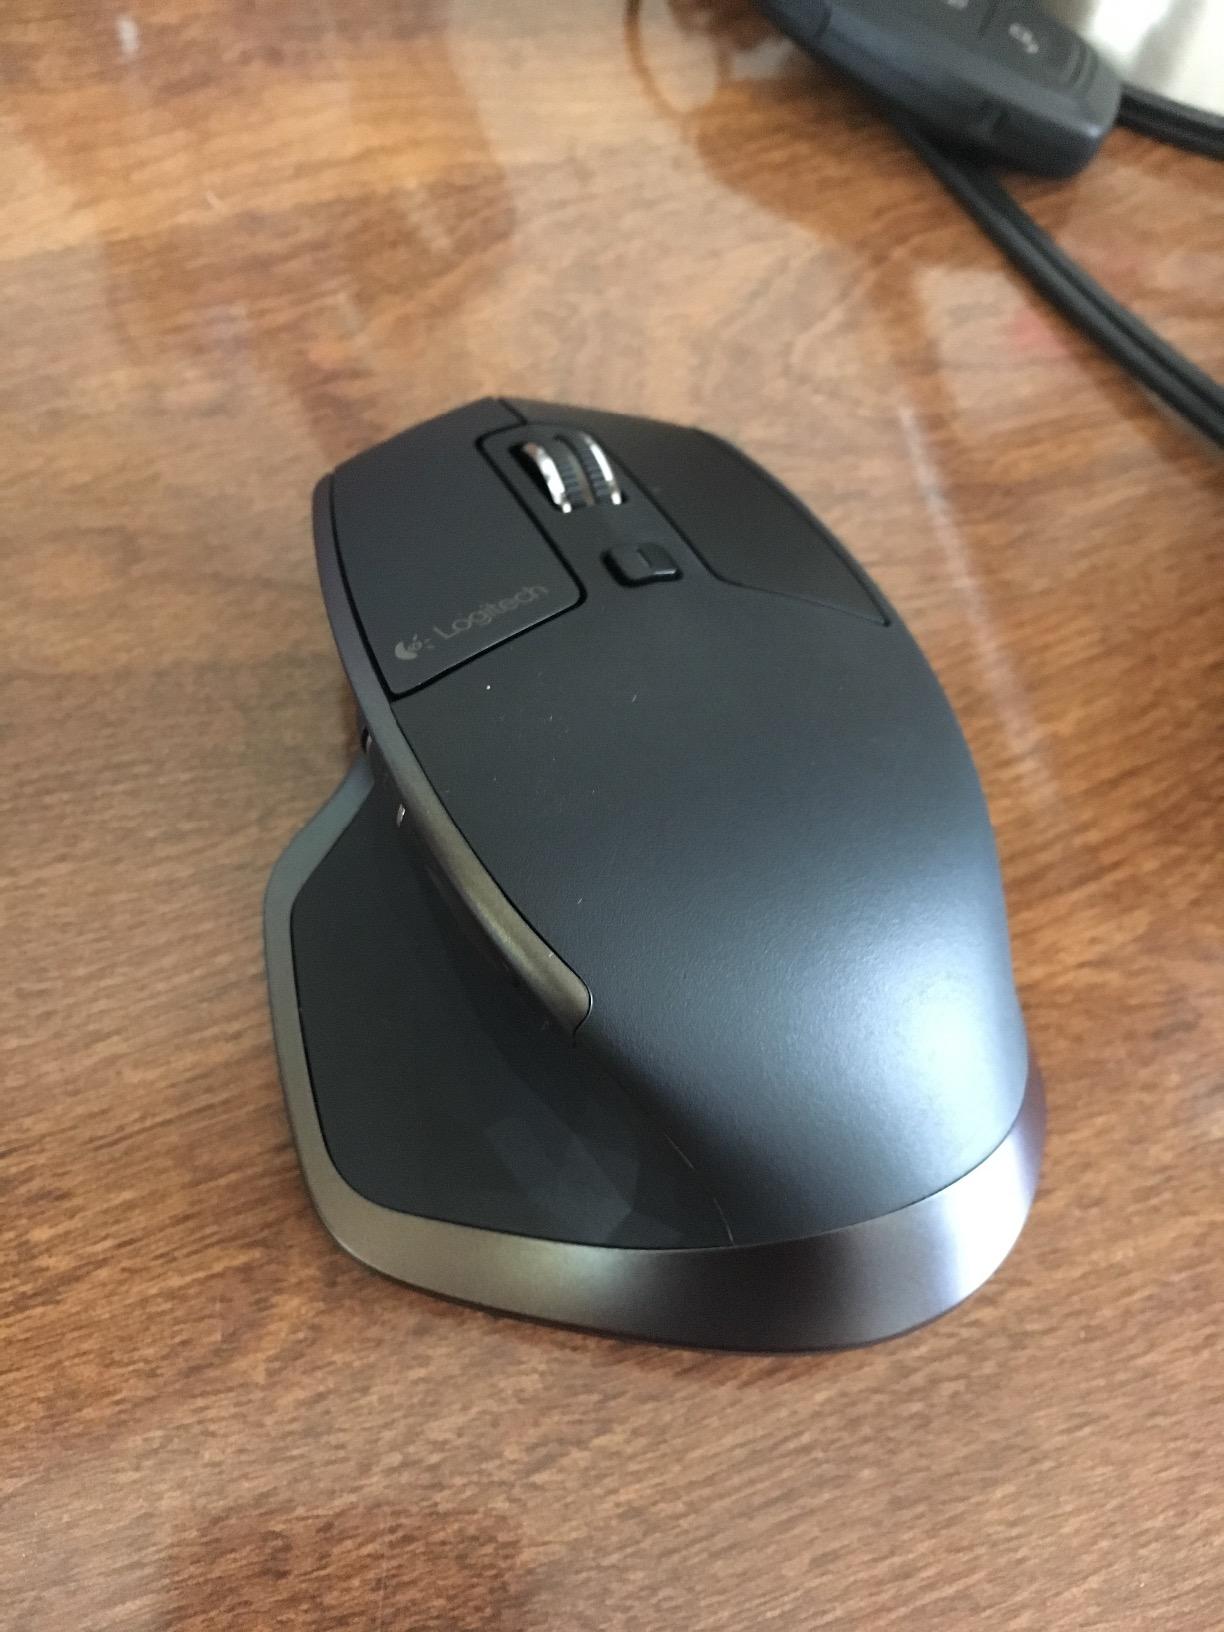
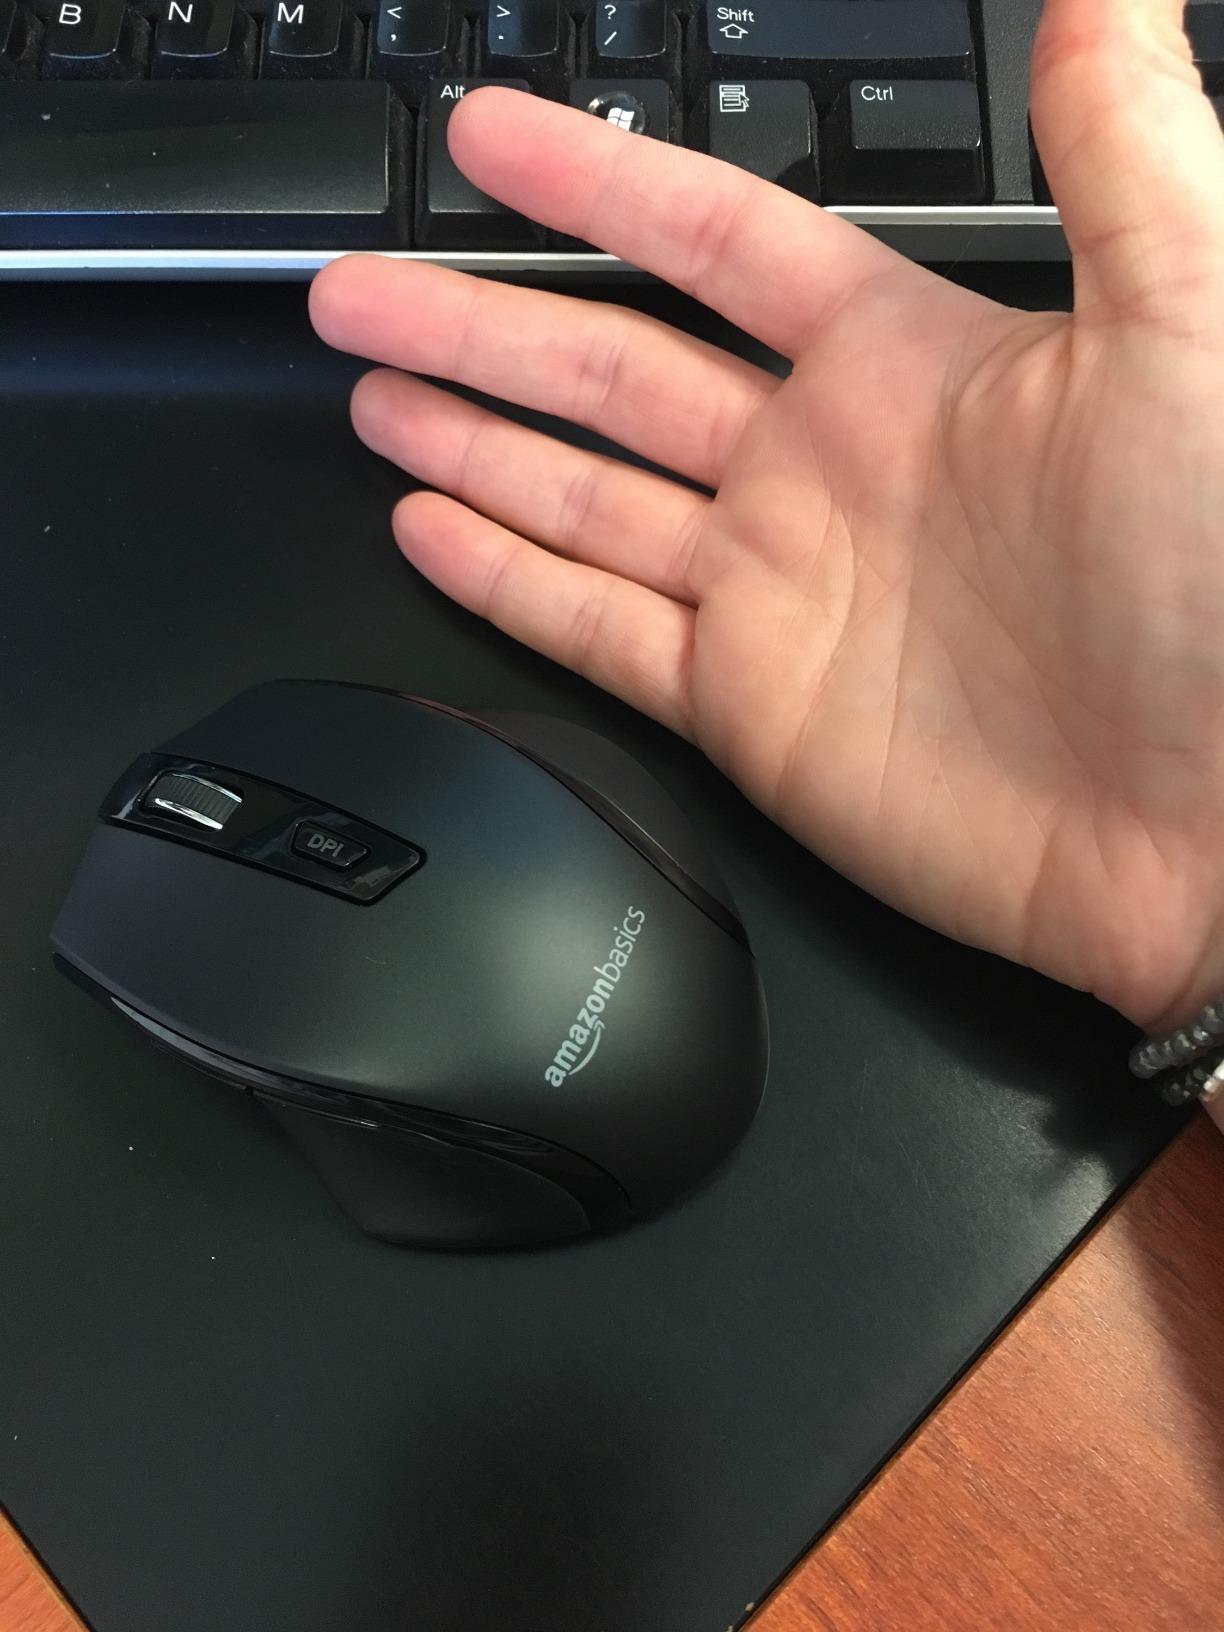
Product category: mouse
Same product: no